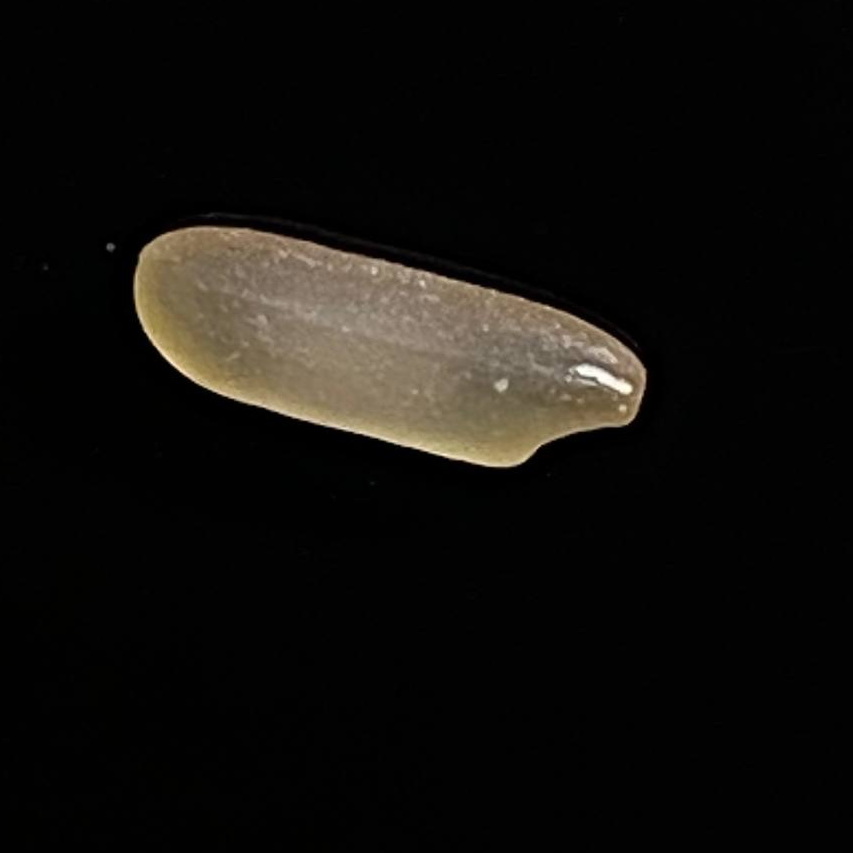
Rice variety: BR29